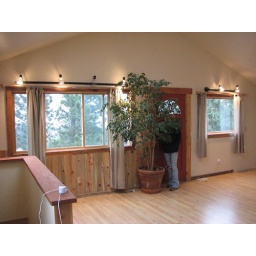
The master bedroom at our house in Coal Creek.